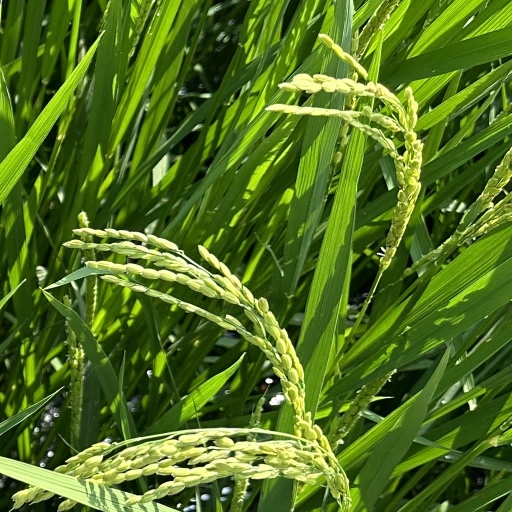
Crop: rice